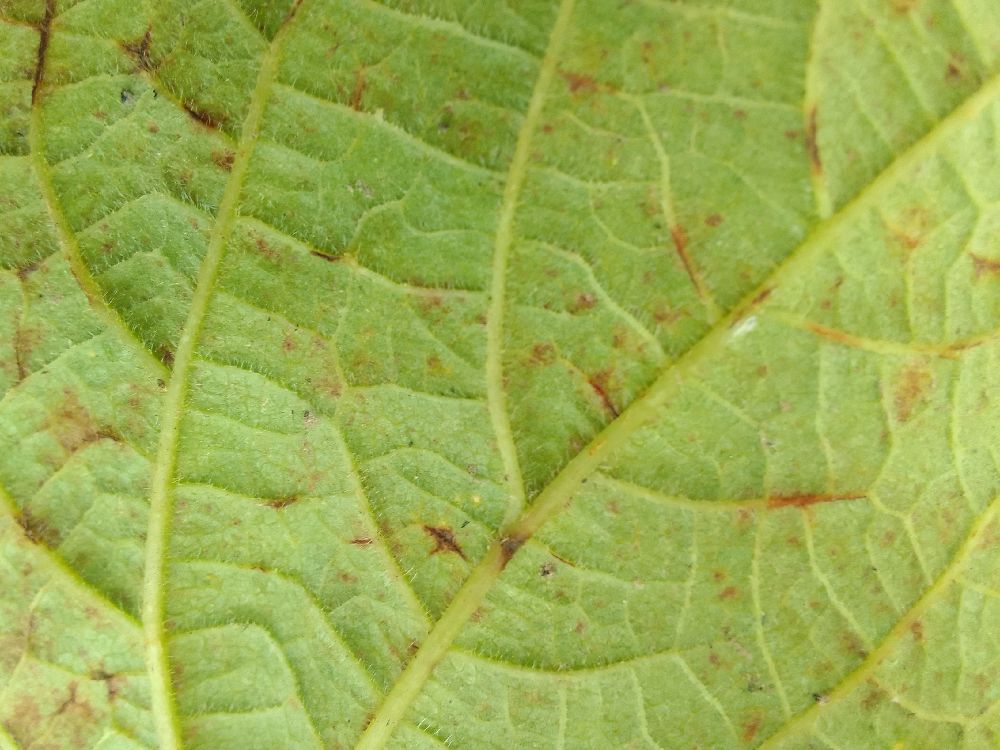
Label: anthracnose